Write Anywhere File Layout

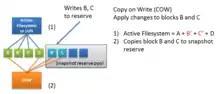
Traditional Copy On Write technique data in place backup

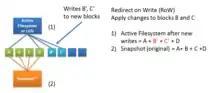
NetApp RoW Snapshot data in place backup

WAFL supports "snapshots", which are read-only copies of a file system. Snapshots are created by performing the same operations that are performed in a consistency point, but, instead of updating the root inode corresponding to the current state of the file system, saving a copy of the root inode. As all data and metadata in a file system can be found from the root inode, all data and metadata in a file system, as of the time when the snapshot is created, can be found from the snapshot's copy of the root inode. No other data needs to be copied to create a snapshot.